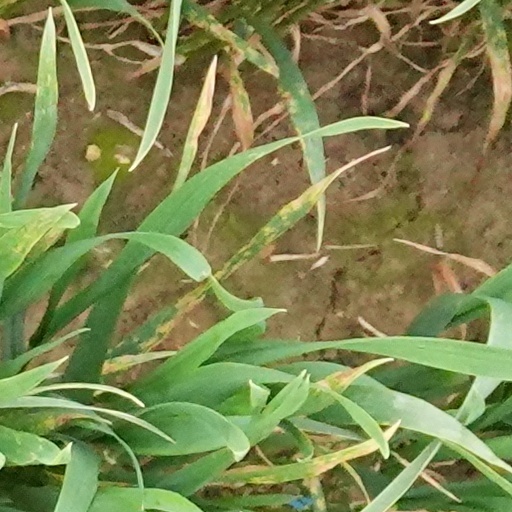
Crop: wheat